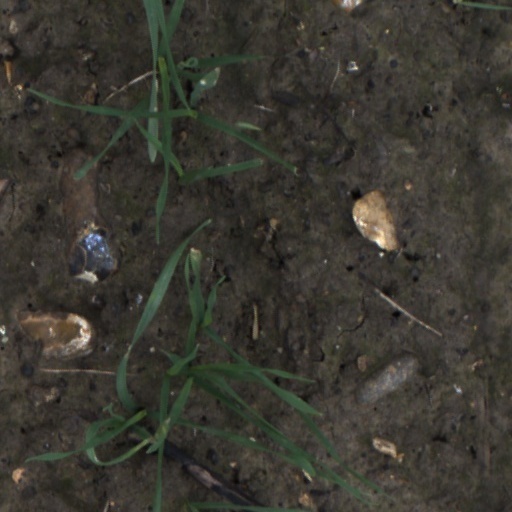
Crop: wheat